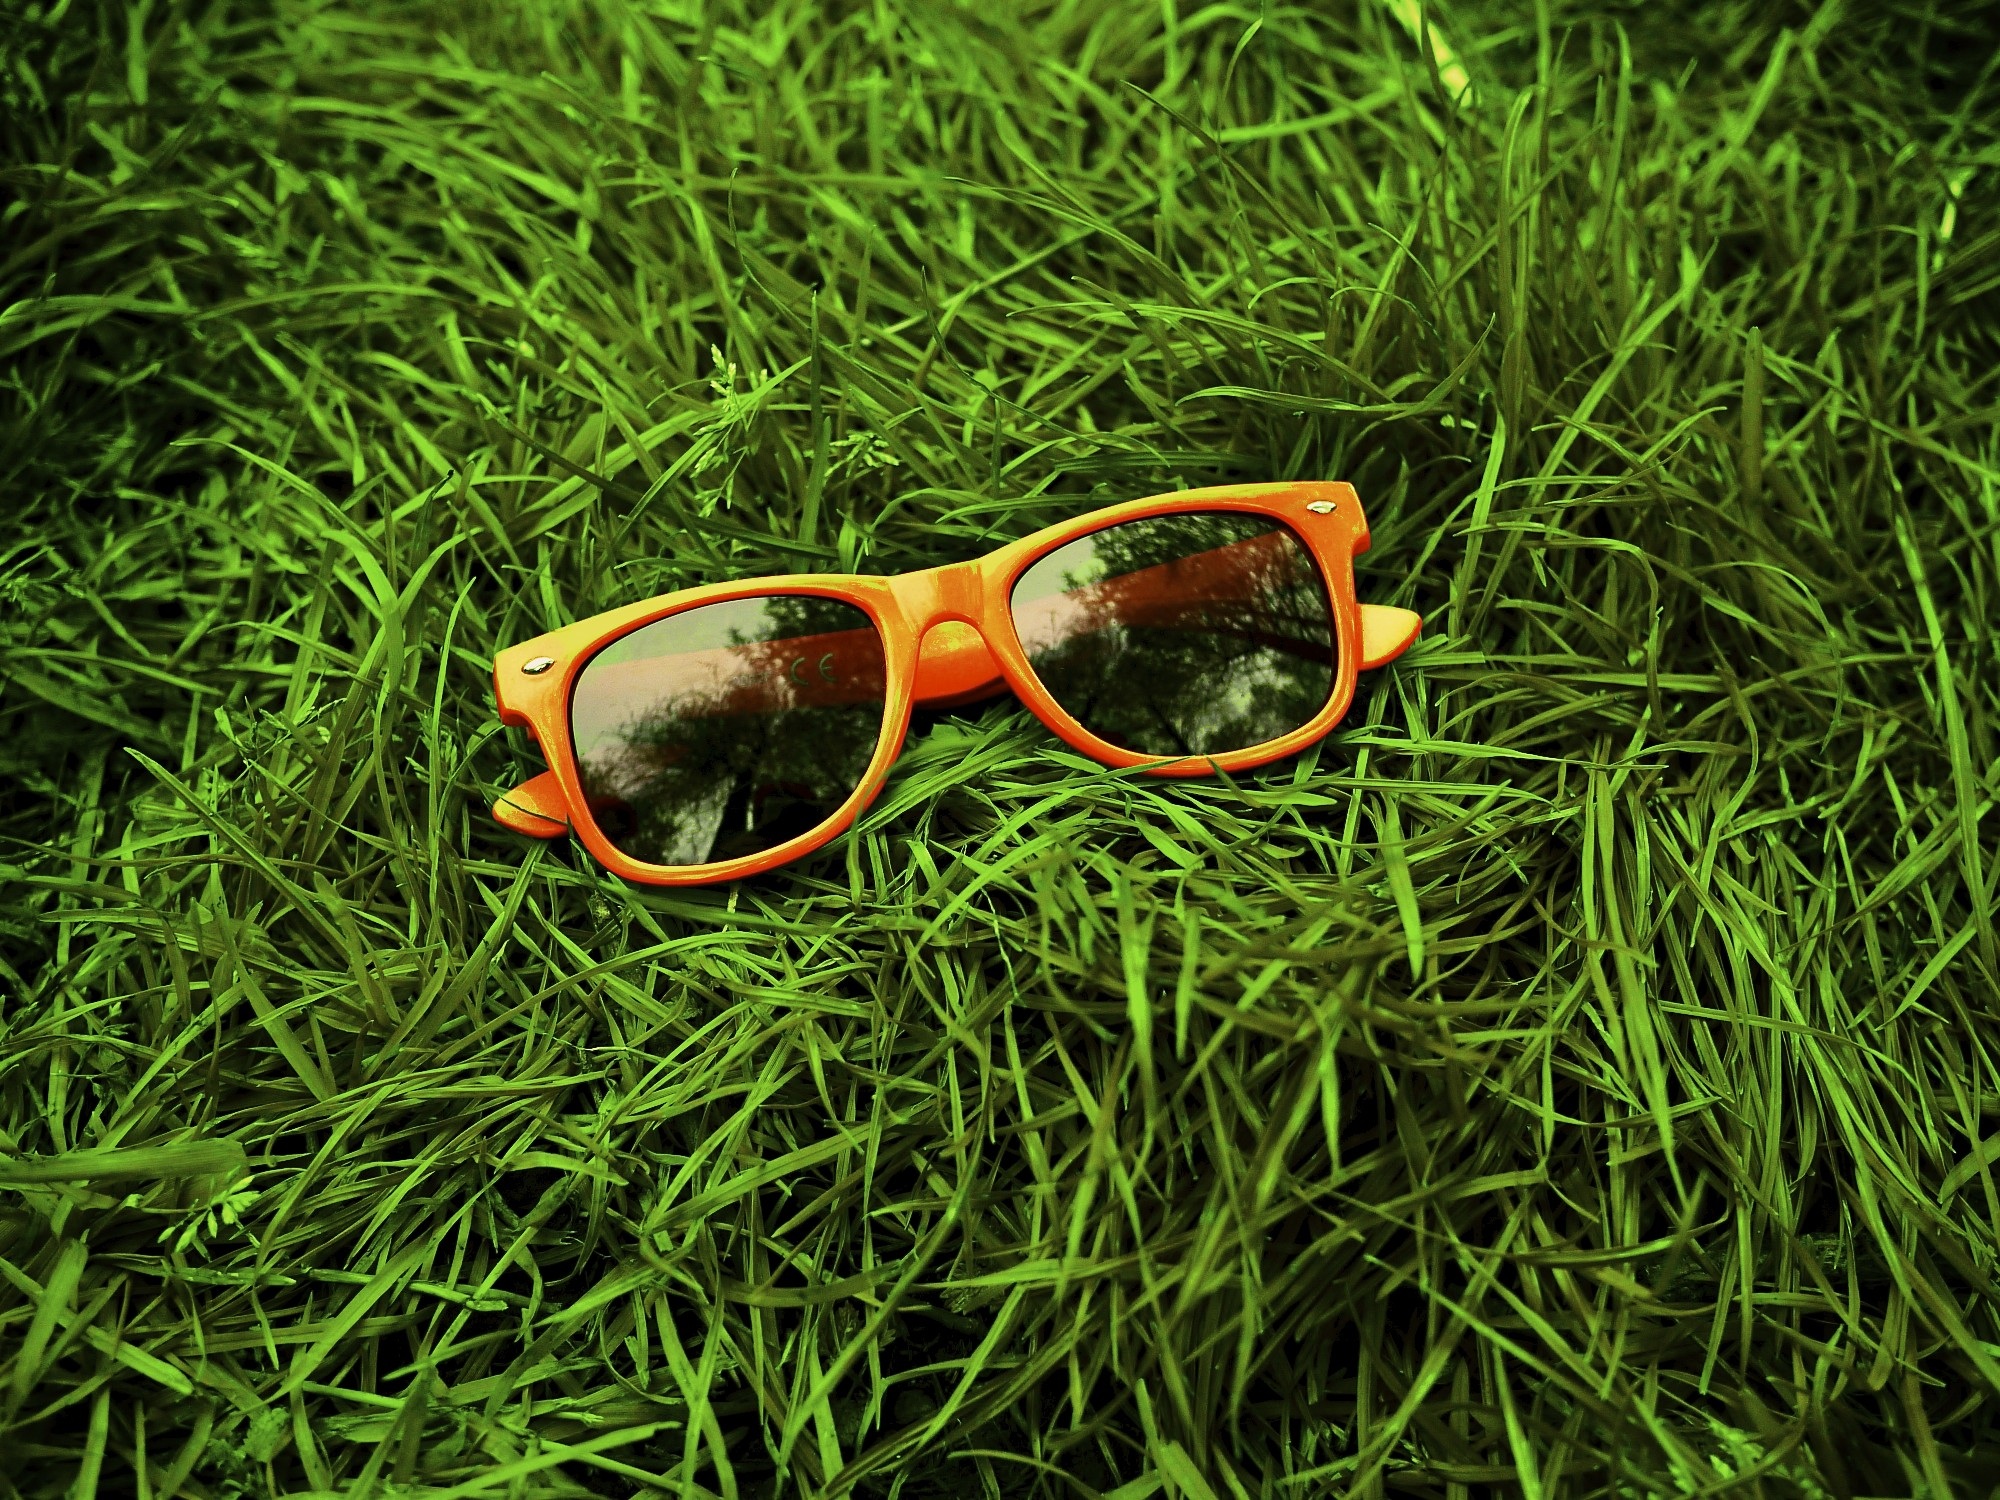
grass, glass, summer, orange, green, fashion, lifestyle, sunglasses, glasses, eyewear, style, shades, fashion accessory